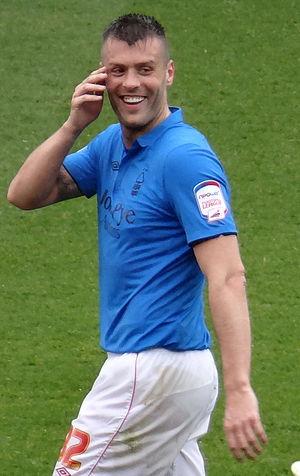
Elliott Leslie Ward est un footballeur anglais évoluant au poste de défenseur au Chelmsford City